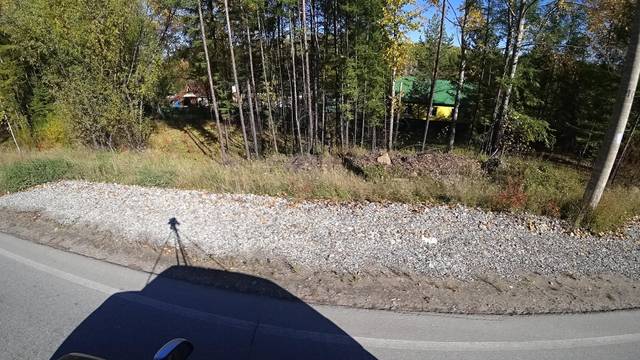
Region: Russia
Coordinates: 55.166, 124.725